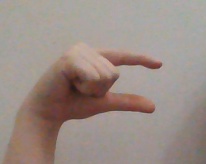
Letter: dal